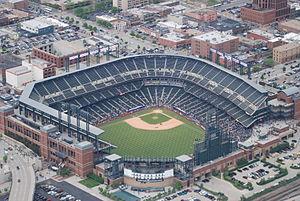
Le Coors Field est un stade de baseball situé dans le Lower Downtown de Denver, au Colorado. Il est sponsorisé par la Coors Brewing Company, une marque de bière.